Lamb and mutton

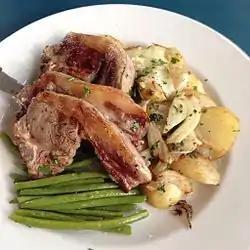
Lamb chops with new potatoes and green beans

The definitions for lamb, hogget and mutton vary considerably between countries. Younger lambs are smaller and tenderer. Mutton is meat from a sheep over two years old, and has tougher flesh. In general, the darker the colour, the older the animal.